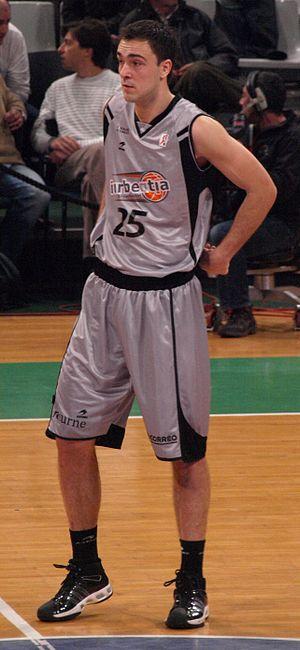
Damir Markota Omerhodžić, surnommé Šveđo, est un joueur croate de basket-ball, évoluant aux postes d'ailier et d'ailier fort.